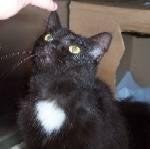
cat